Mappila Theyyam

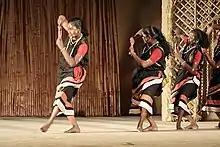
Mavilan Dancers

The origins of the legend of Mappila Theyyam traces to the kuladevata temple of "Kamballur Kottayil Tharavad" in Chittarikkal, Kasaragod district. The main deity of the temple is "Karinchamundi" however, as per folklore the spirit of an mukri of nearby Pulingome Mosque named "Kalanthan" who died under mysterious circumstances in nearby river is also merged with the main deity. In the annual theyyam proceedings of this temple "Kalanthan mukri" is represented as Mappila Theyyam along with the Chamundi theyyam. The mappila theyyam starts the divine act by offering banku (prayer call) and offering namaz. It has less ornamentation, facial drawings and captive head gears than "Chamundi theyyakolam." This art form represents the syncretism of Mappila Muslims and harmony between Muslims and Hindus that existed in the region since olden times. The ritual traditions of Pulingome Mosque also has similar harmonious elements. The annual "Makham Uroos" conducted in the mosque begins with cooperation of seniors of Kamballur Kottayil Tharavadu.